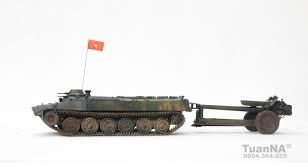
Label: MT_LB